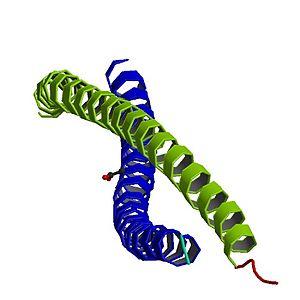
La vimentine est un membre de la famille des filaments intermédiaires. Les filaments intermédiaires ont une importante caractéristique structurelle des cellules eucaryotes. Ils constituent, avec les microtubules et les microfilaments d'actine, le cytosquelette. Bien que la plupart des filaments intermédiaires soient des structures stables, dans les fibroblastes, la vimentine est une structure dynamique.